Comanche

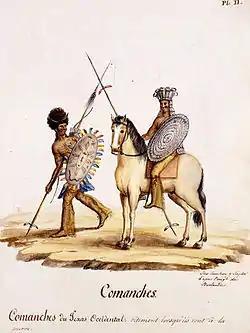
Comanches of West Texas in war regalia, c. 1830

As the boy grew older, he joined the other boys to hunt birds. He eventually ranged farther from camp looking for better game to kill. Encouraged to be skillful hunters, boys learned the signs of the prairie as they learned to patiently and quietly stalk game. They became more self-reliant, yet, by playing together as a group, also formed the bonds and cooperative spirit that they would need when they hunted and raided.